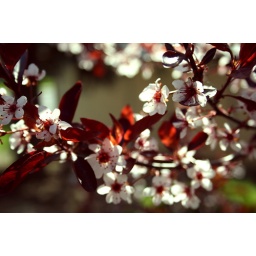
Our red tree in front of our yard, I love the little white petals.